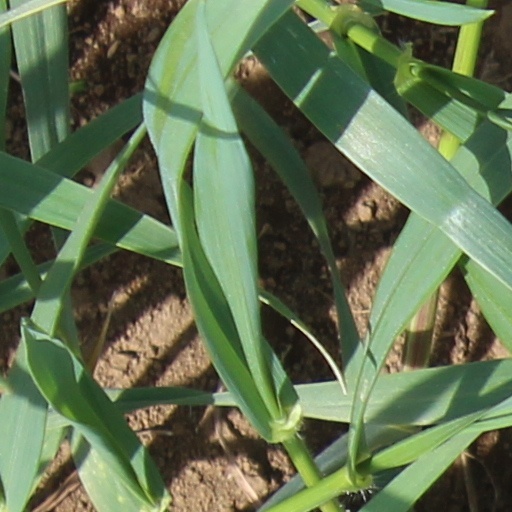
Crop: wheat